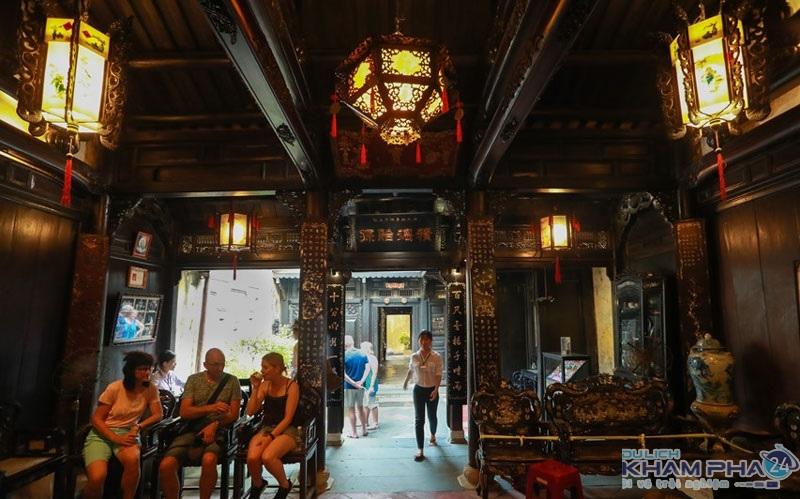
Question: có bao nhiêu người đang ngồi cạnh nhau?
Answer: có ba người ngồi cạnh nhau